Geodesy

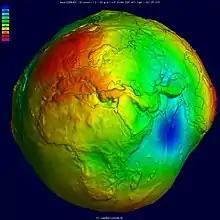
Geoid, an approximation for the shape of the Earth; shown here with vertical exaggeration (10000 vertical scaling factor).

Geodesy or geodetics is the science of measuring and representing the geometry, gravity, and spatial orientation of the Earth in temporally varying 3D. It is called planetary geodesy when studying other astronomical bodies, such as planets or circumplanetary systems.